Joe Phaahla

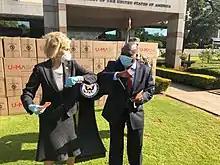
Phaahla with Ambassador Lana Marks at the United States Embassy in Pretoria during the COVID-19 pandemic in May 2020

At the ANC's 54th National Conference at Nasrec in December 2017, Phaahla failed to gain re-election to the ANC National Executive Committee. However, at the same elective conference, Zuma was succeeded as party president by Deputy President Cyril Ramaphosa, who was soon elected to replace Zuma as President of South Africa. Phaahla was retained as Deputy Minister of Health under Ramaphosa's cabinet; after the May 2019 election, he deputised Zweli Mkhize, who replaced Motsoaledi as Minister. During this period, the COVID-19 pandemic reached South Africa in the autumn of 2020.